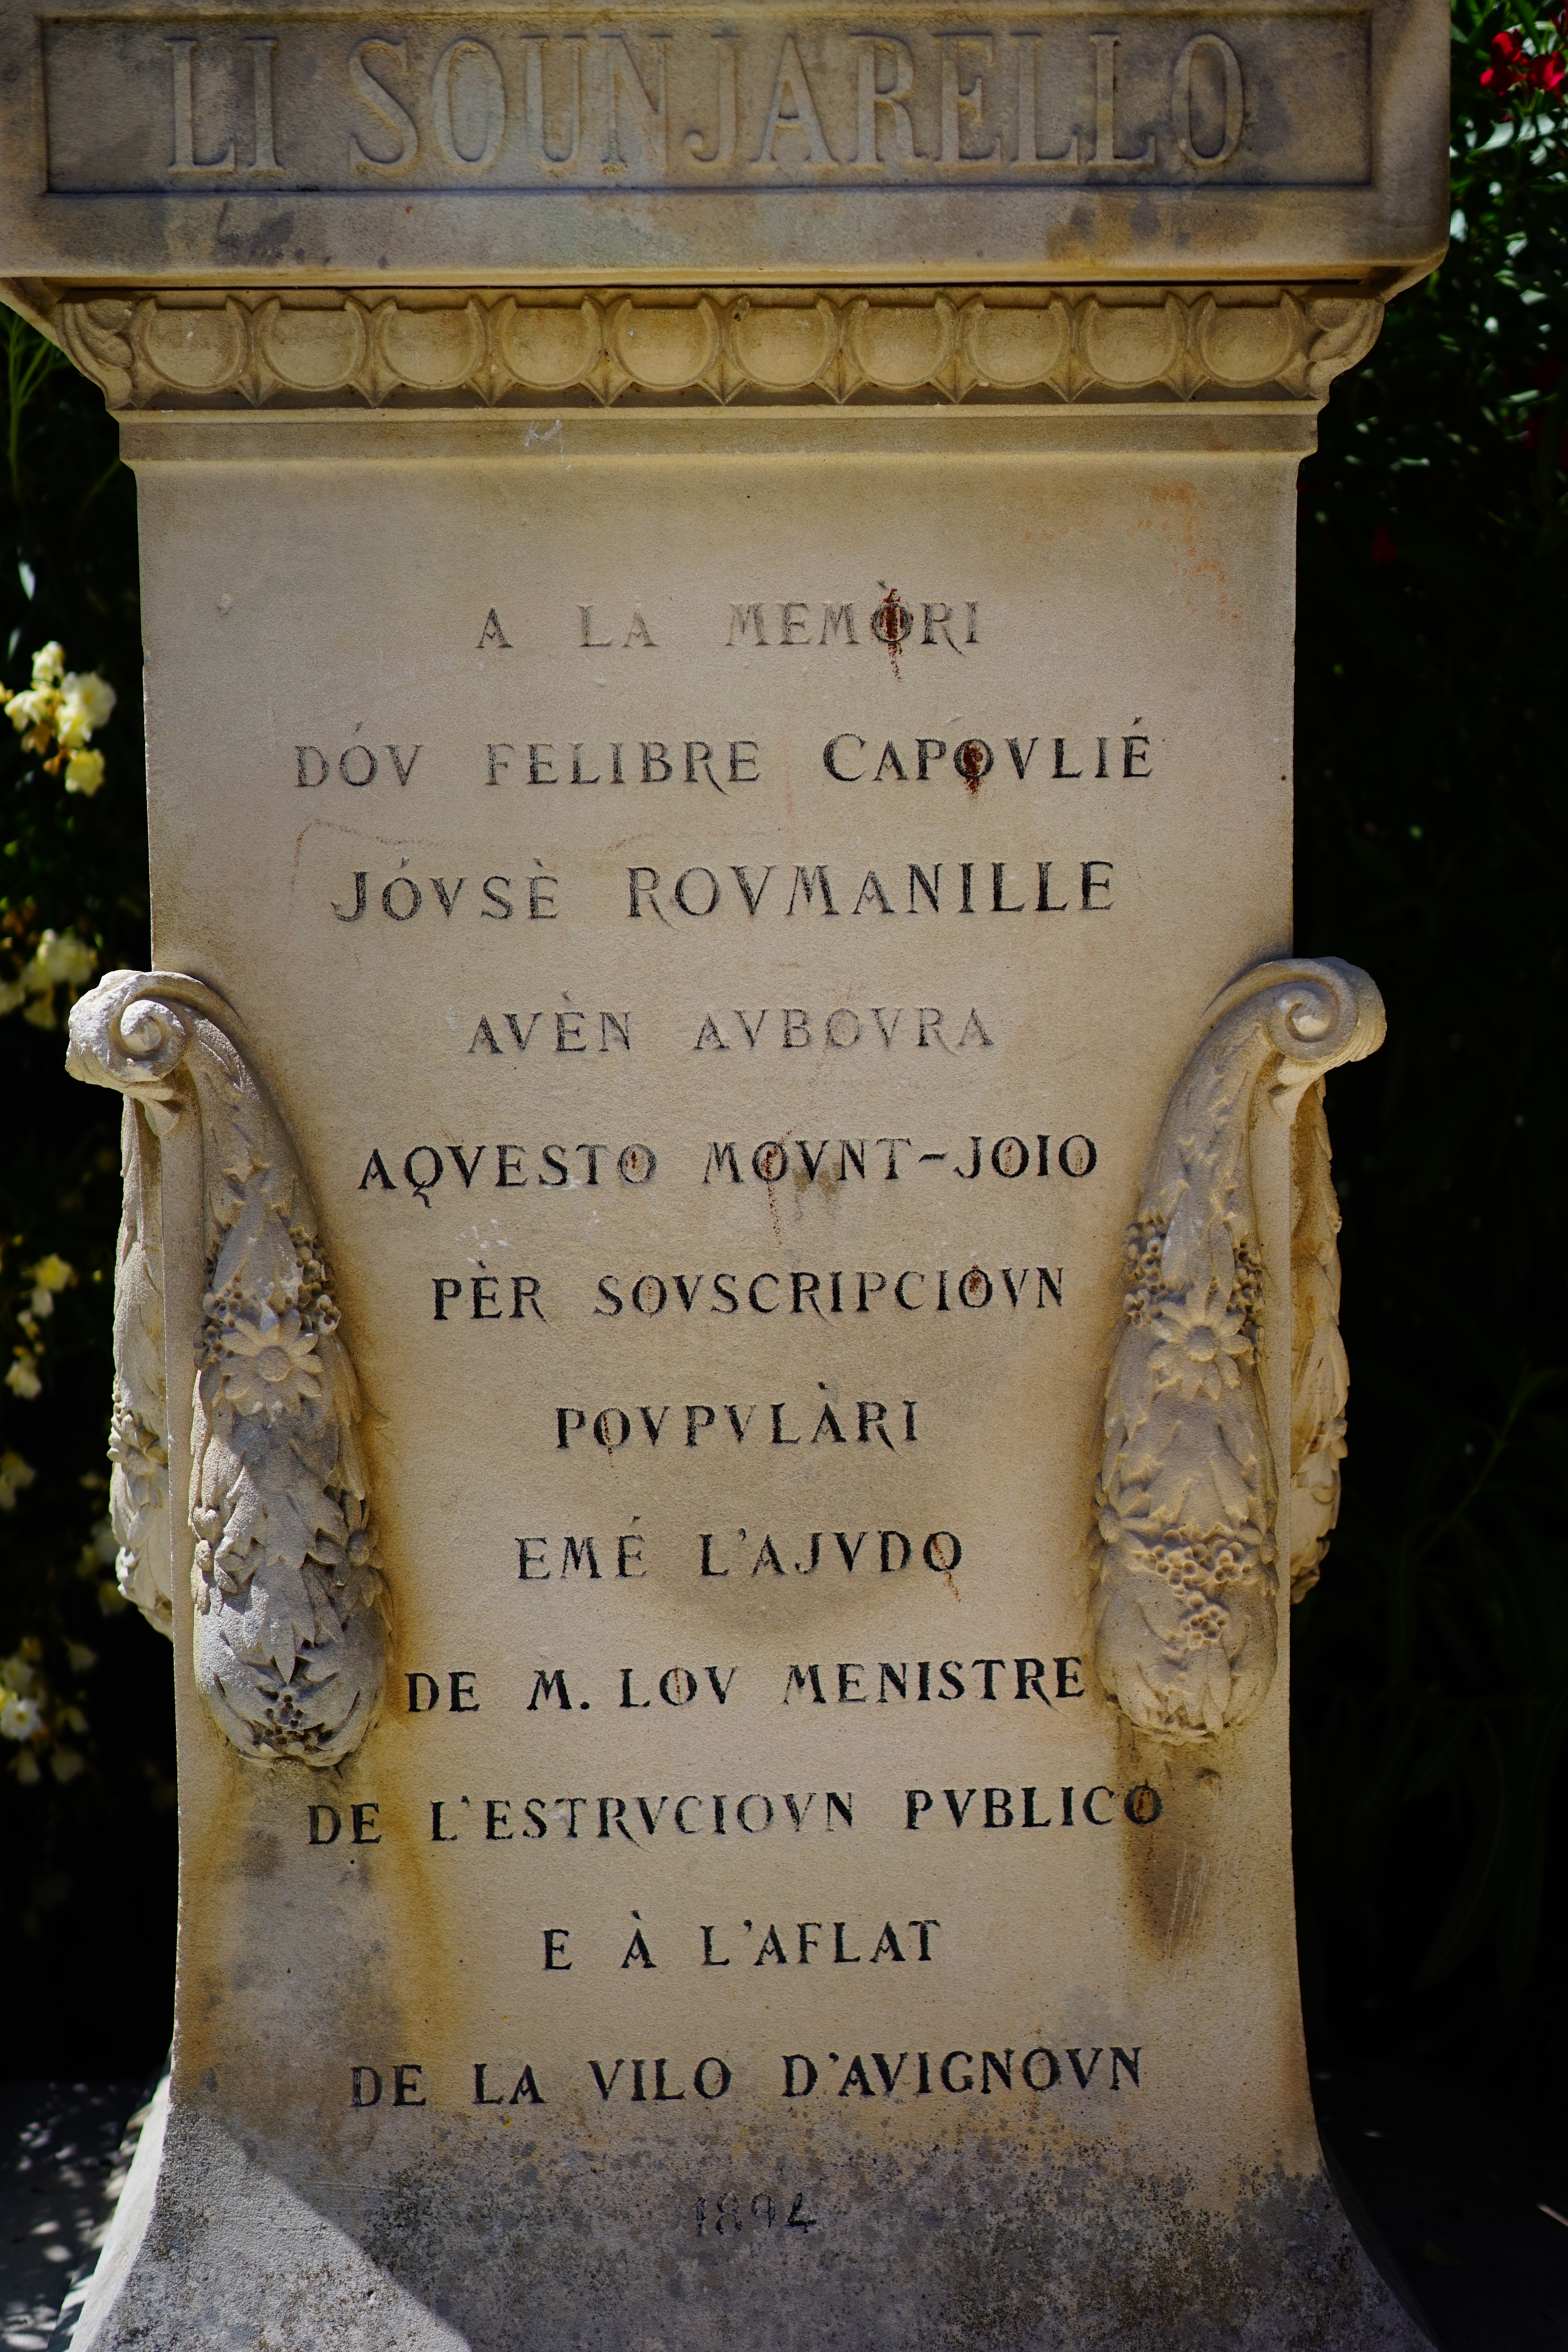
monument, pillar, religion, grave, memorial, temple, headstone, history, socket, avignon, el sounjarello, ancient history, commemorative plaque